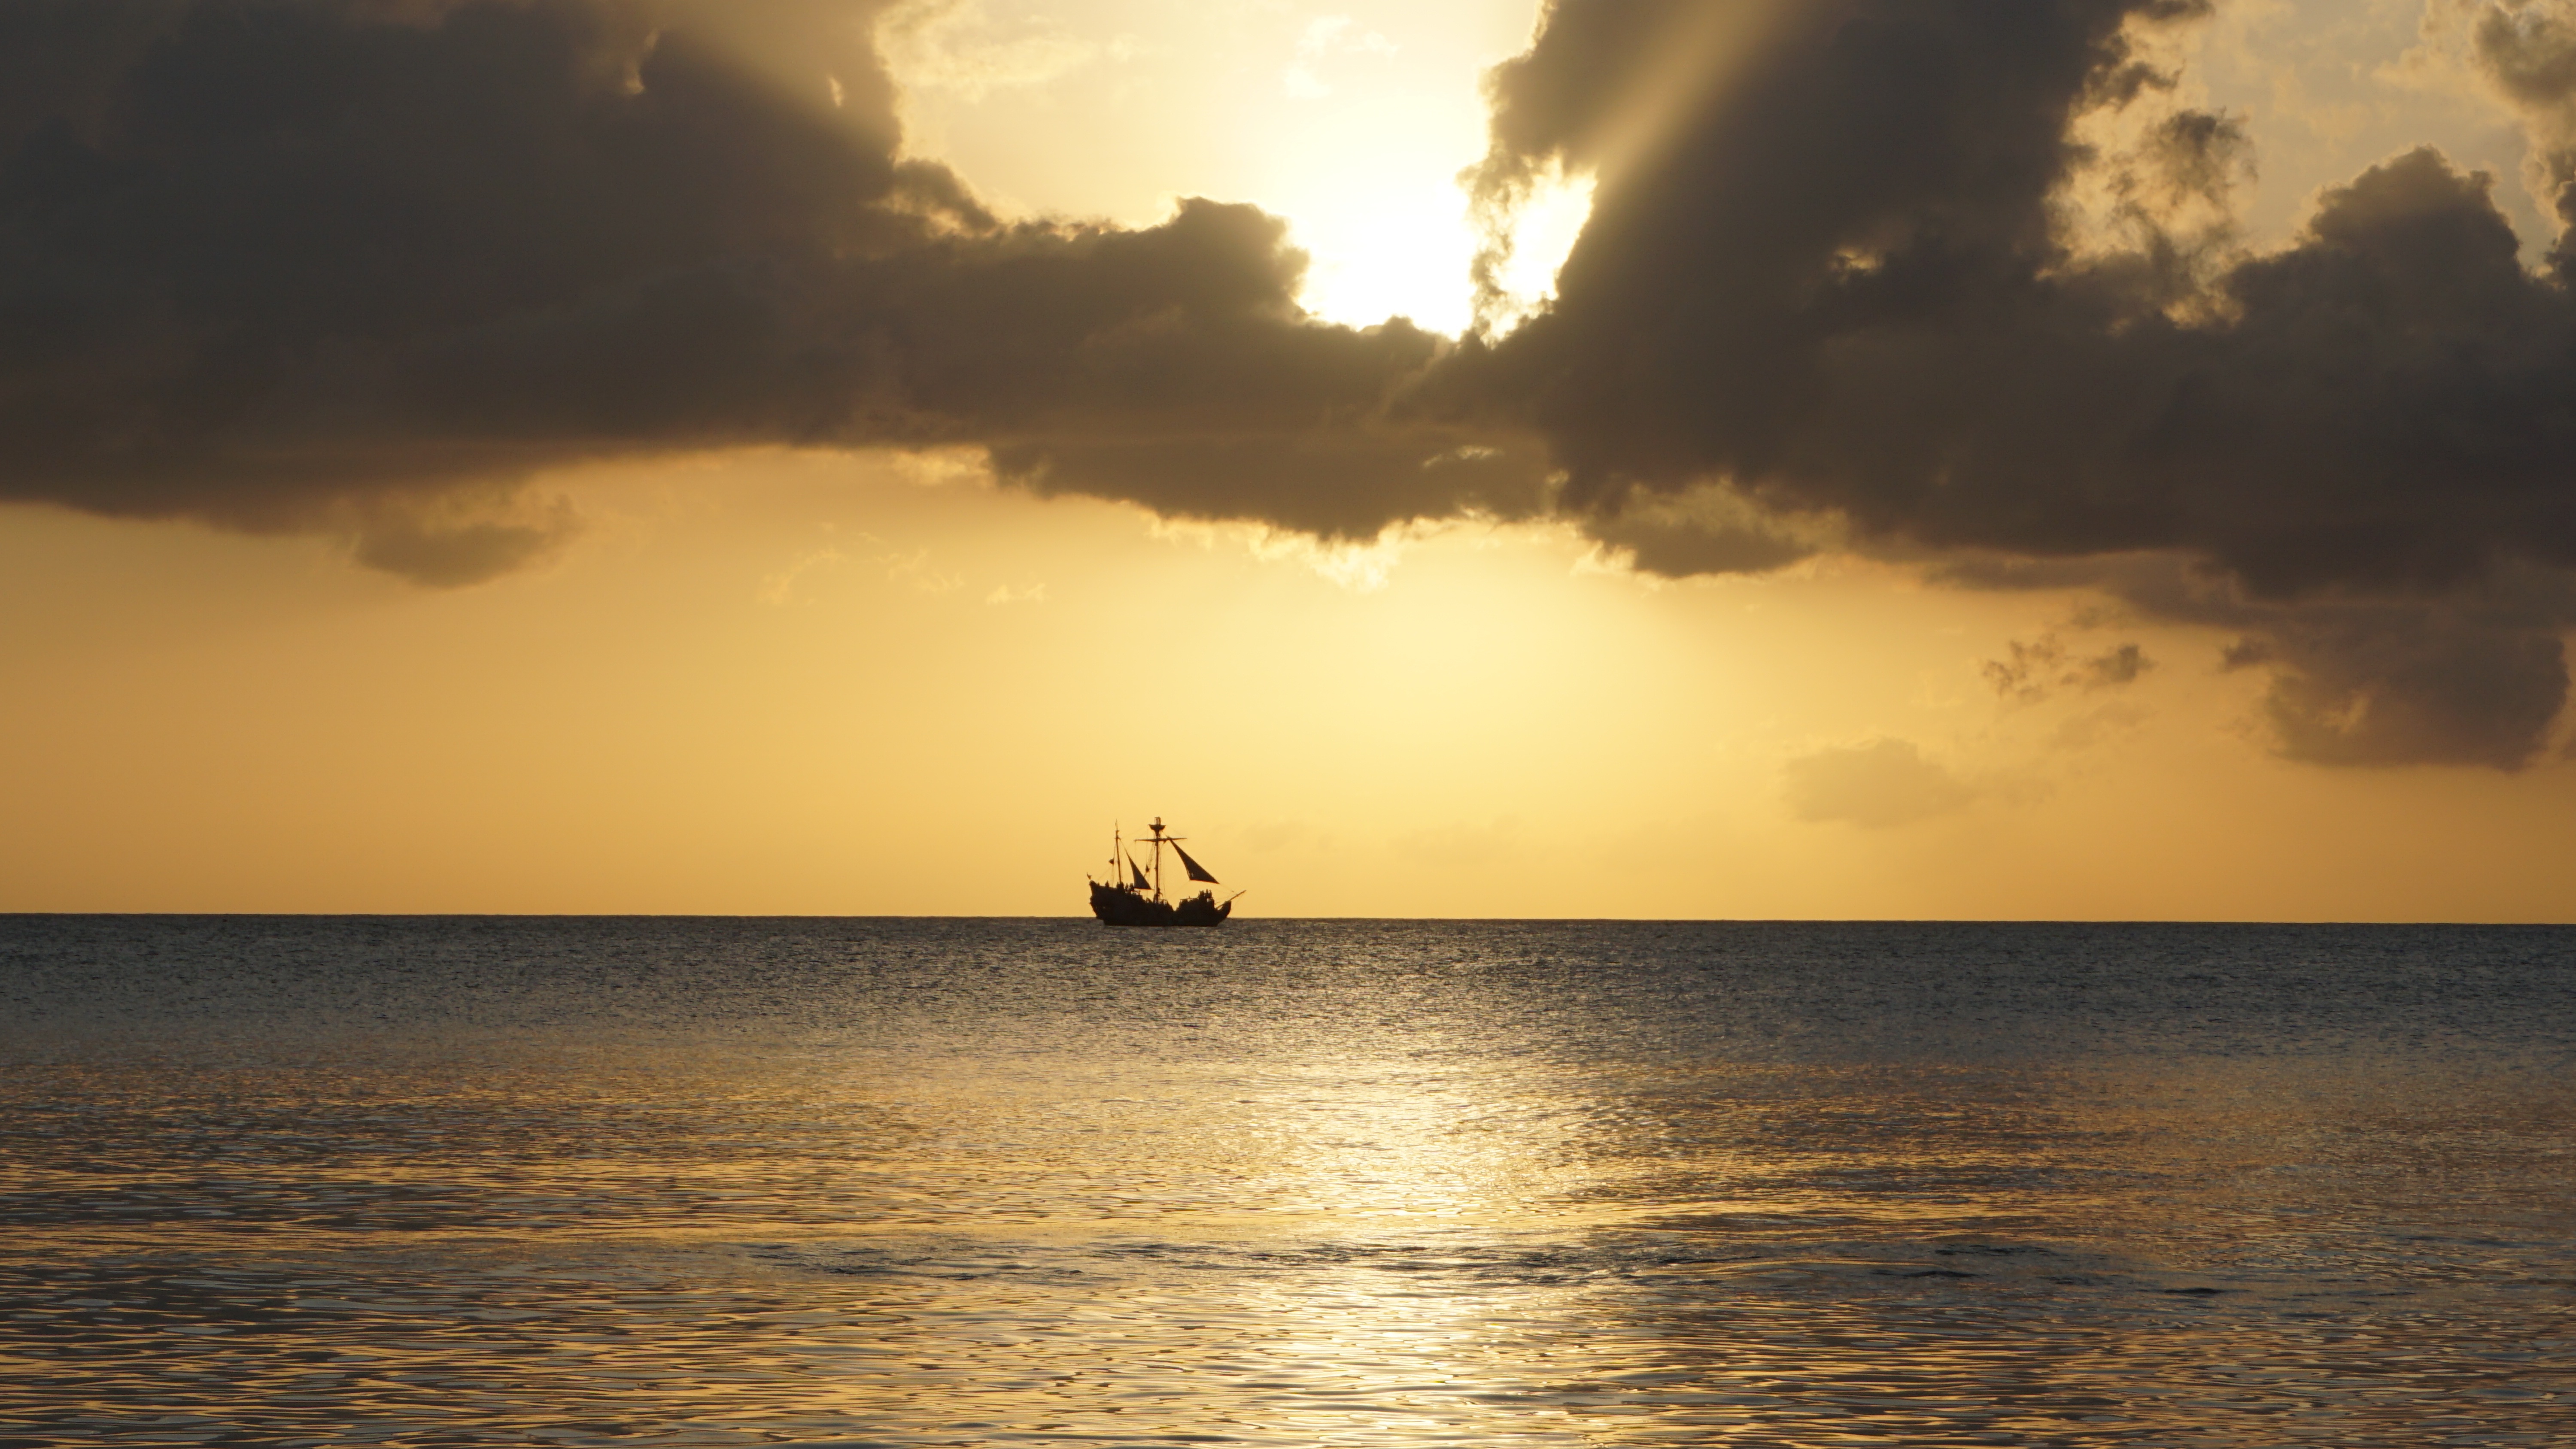
beach, sea, coast, ocean, horizon, cloud, sky, sun, sunrise, sunset, boat, sunlight, morning, shore, wave, dawn, dusk, evening, reflection, bay, clouds, pirate, caribbean